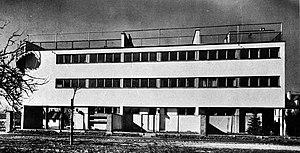
En architecture, le fonctionnalisme est un principe selon lequel la forme des bâtiments doit être exclusivement l'expression de leur usage. Cette formulation n’est pas si évidente à définir, car elle est matière à confusion et à controverse à l’intérieur de la profession, particulièrement en ce qui concerne le Mouvement moderne.